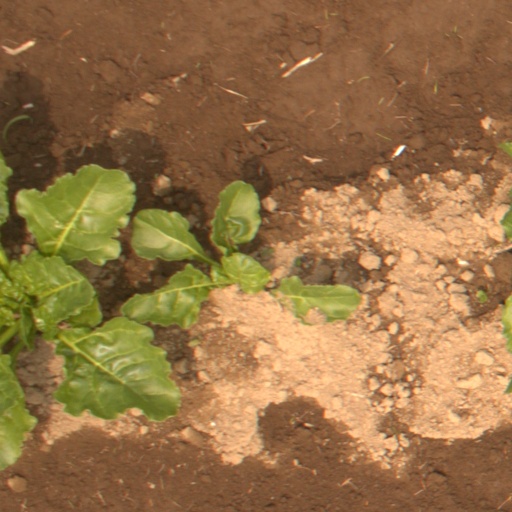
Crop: sugar beet